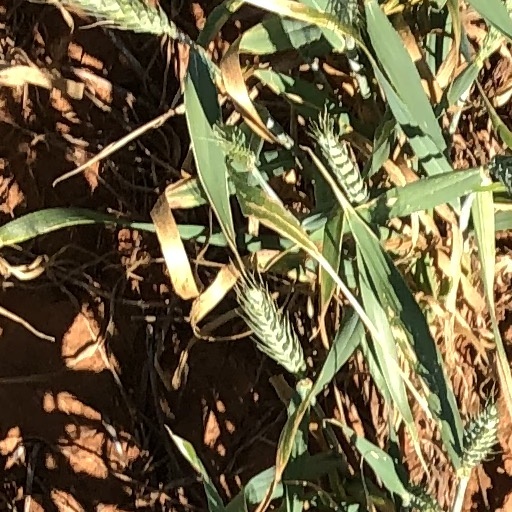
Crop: wheat